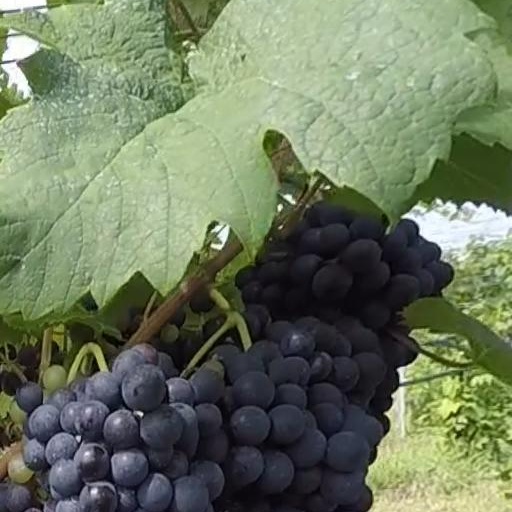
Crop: grape